Anstey, Leicestershire

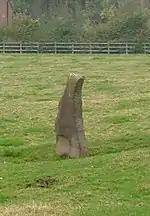
Standing stone, Anstey

Anstey and surrounding area have been mentioned in several texts about ley lines. Anstey has a standing stone and a place called "The Leys", which marks the route of the "Bradgate Ley", which runs between a notch in the hill near "Old John" in Bradgate Park, and Oadby.